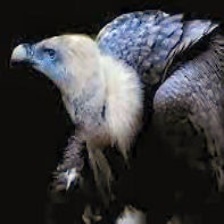
Species: PALM NUT VULTURE
Scientific name: GYPOHIERAX ANGOLENSIS
ImageNet parent category: vulture